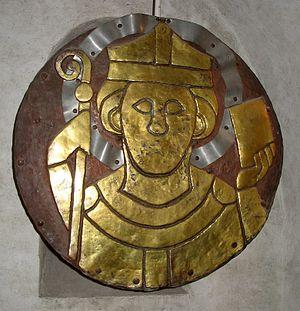
Conrad de Constance, né vers 900 et évêque de Constance de 934 à 975, l’Eglise catholique le célèbre le 26 novembre.